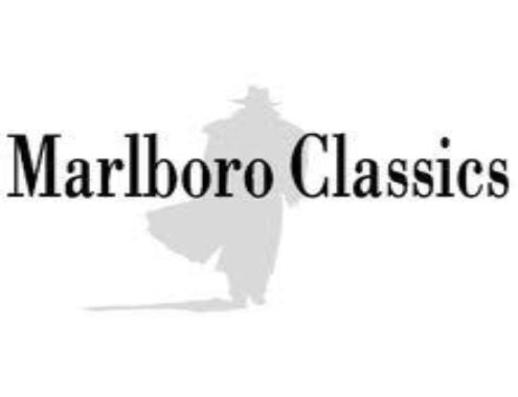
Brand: marlboro
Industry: Necessities